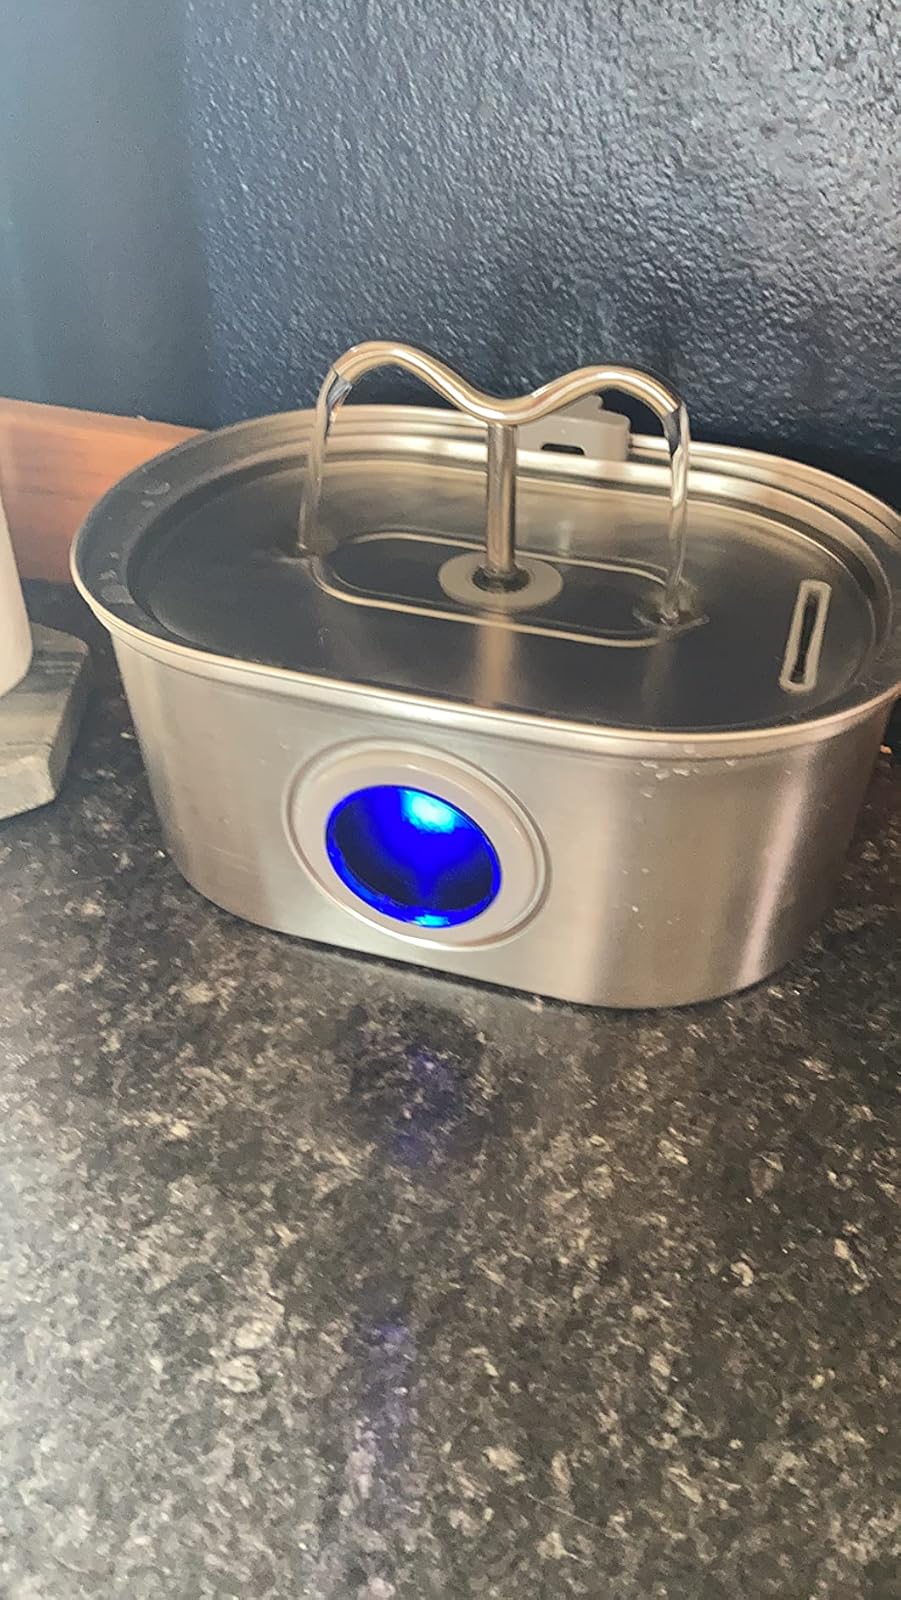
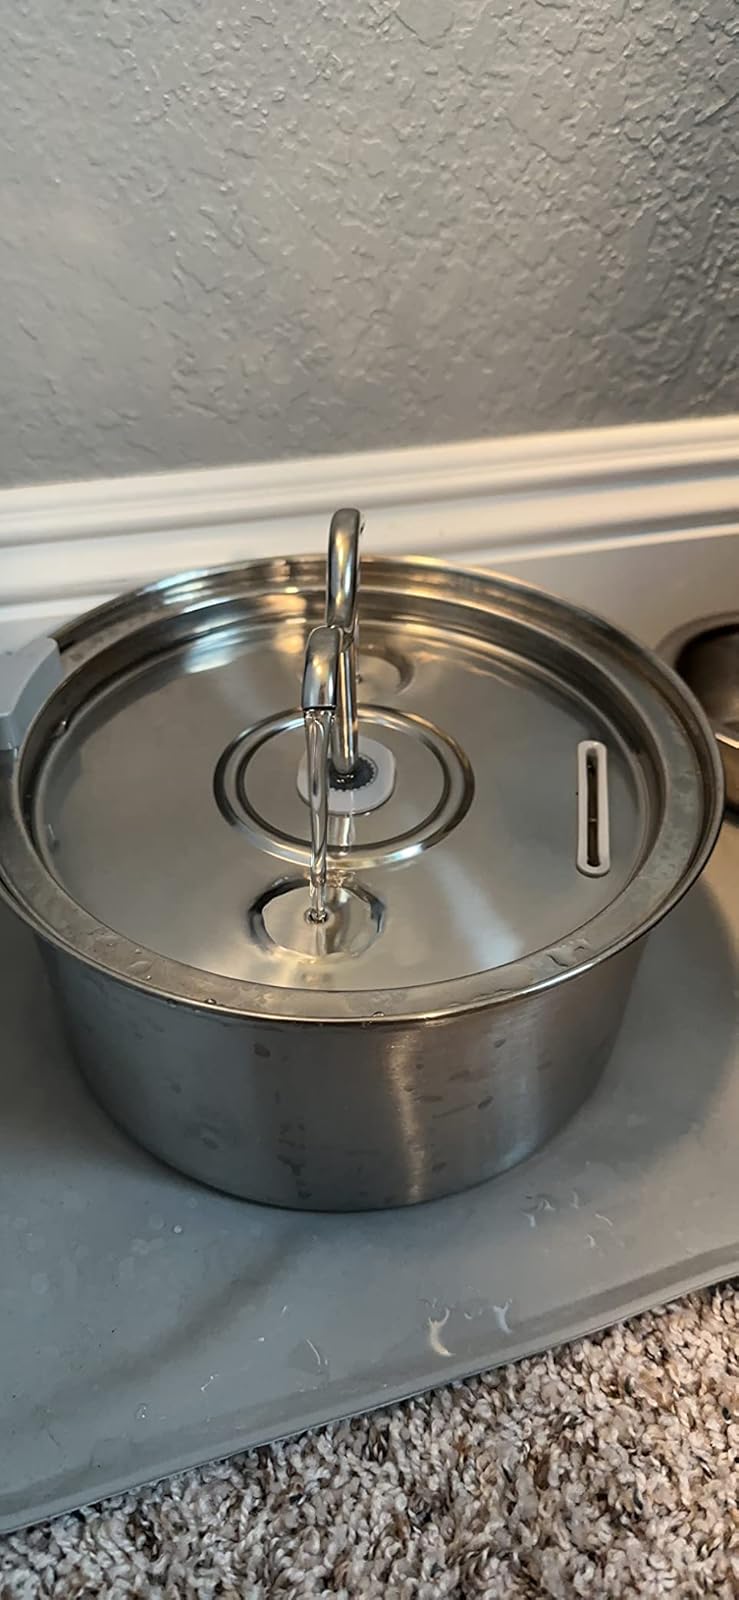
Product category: items_bowl
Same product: no